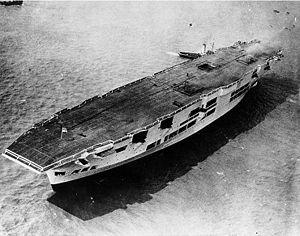
Le HMS Ark Royal (91) est un porte-avions de la Royal Navy qui participe à la Seconde Guerre mondiale.